Bahariya Oasis

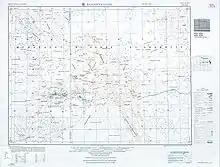
Map sheet showing Bahariya Oasis

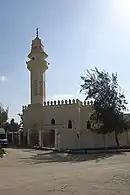
Friday mosque, El-Bawiti, Bahariya Oasis.

The depression has been populated since the Neolithic, although archaeological evidence is not continuous. In El Heiz, a prehistoric settlement site of hunter-gatherers was found with remains of grindstones, arrowheads, scrapers, chisels, and ostrich eggshells. In Qārat el-Abyaḍ, a Czech team led by Miroslav Bárta discovered a settlement of the Old Kingdom. Rock inscriptions in el-Harrah and other records date to the Middle Kingdom and upwards. The tomb of Amenhotep called Huy was erected in Qarat Hilwah at the end of the 18th dynasty. In the 26th dynasty, the depression was culturally and economically flourishing. This can be learned from the chapels in 'Ain el-Muftilla, the tombs in Qārat Qasr Salim and Qarat esh-Sheikh Subi, and the site of Qasr 'Allam.